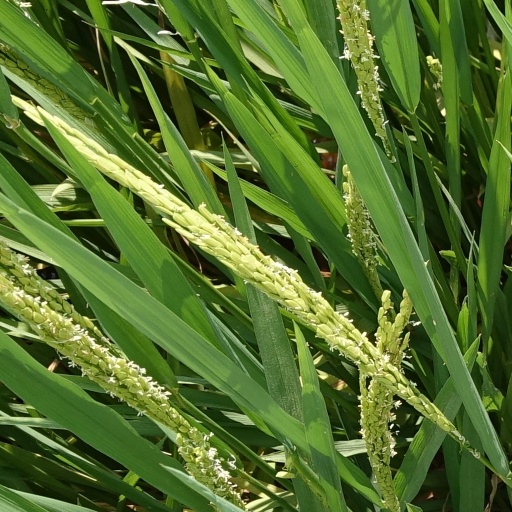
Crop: rice